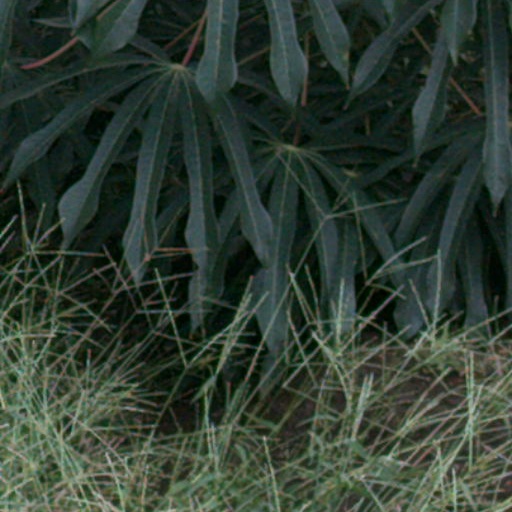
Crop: cassava